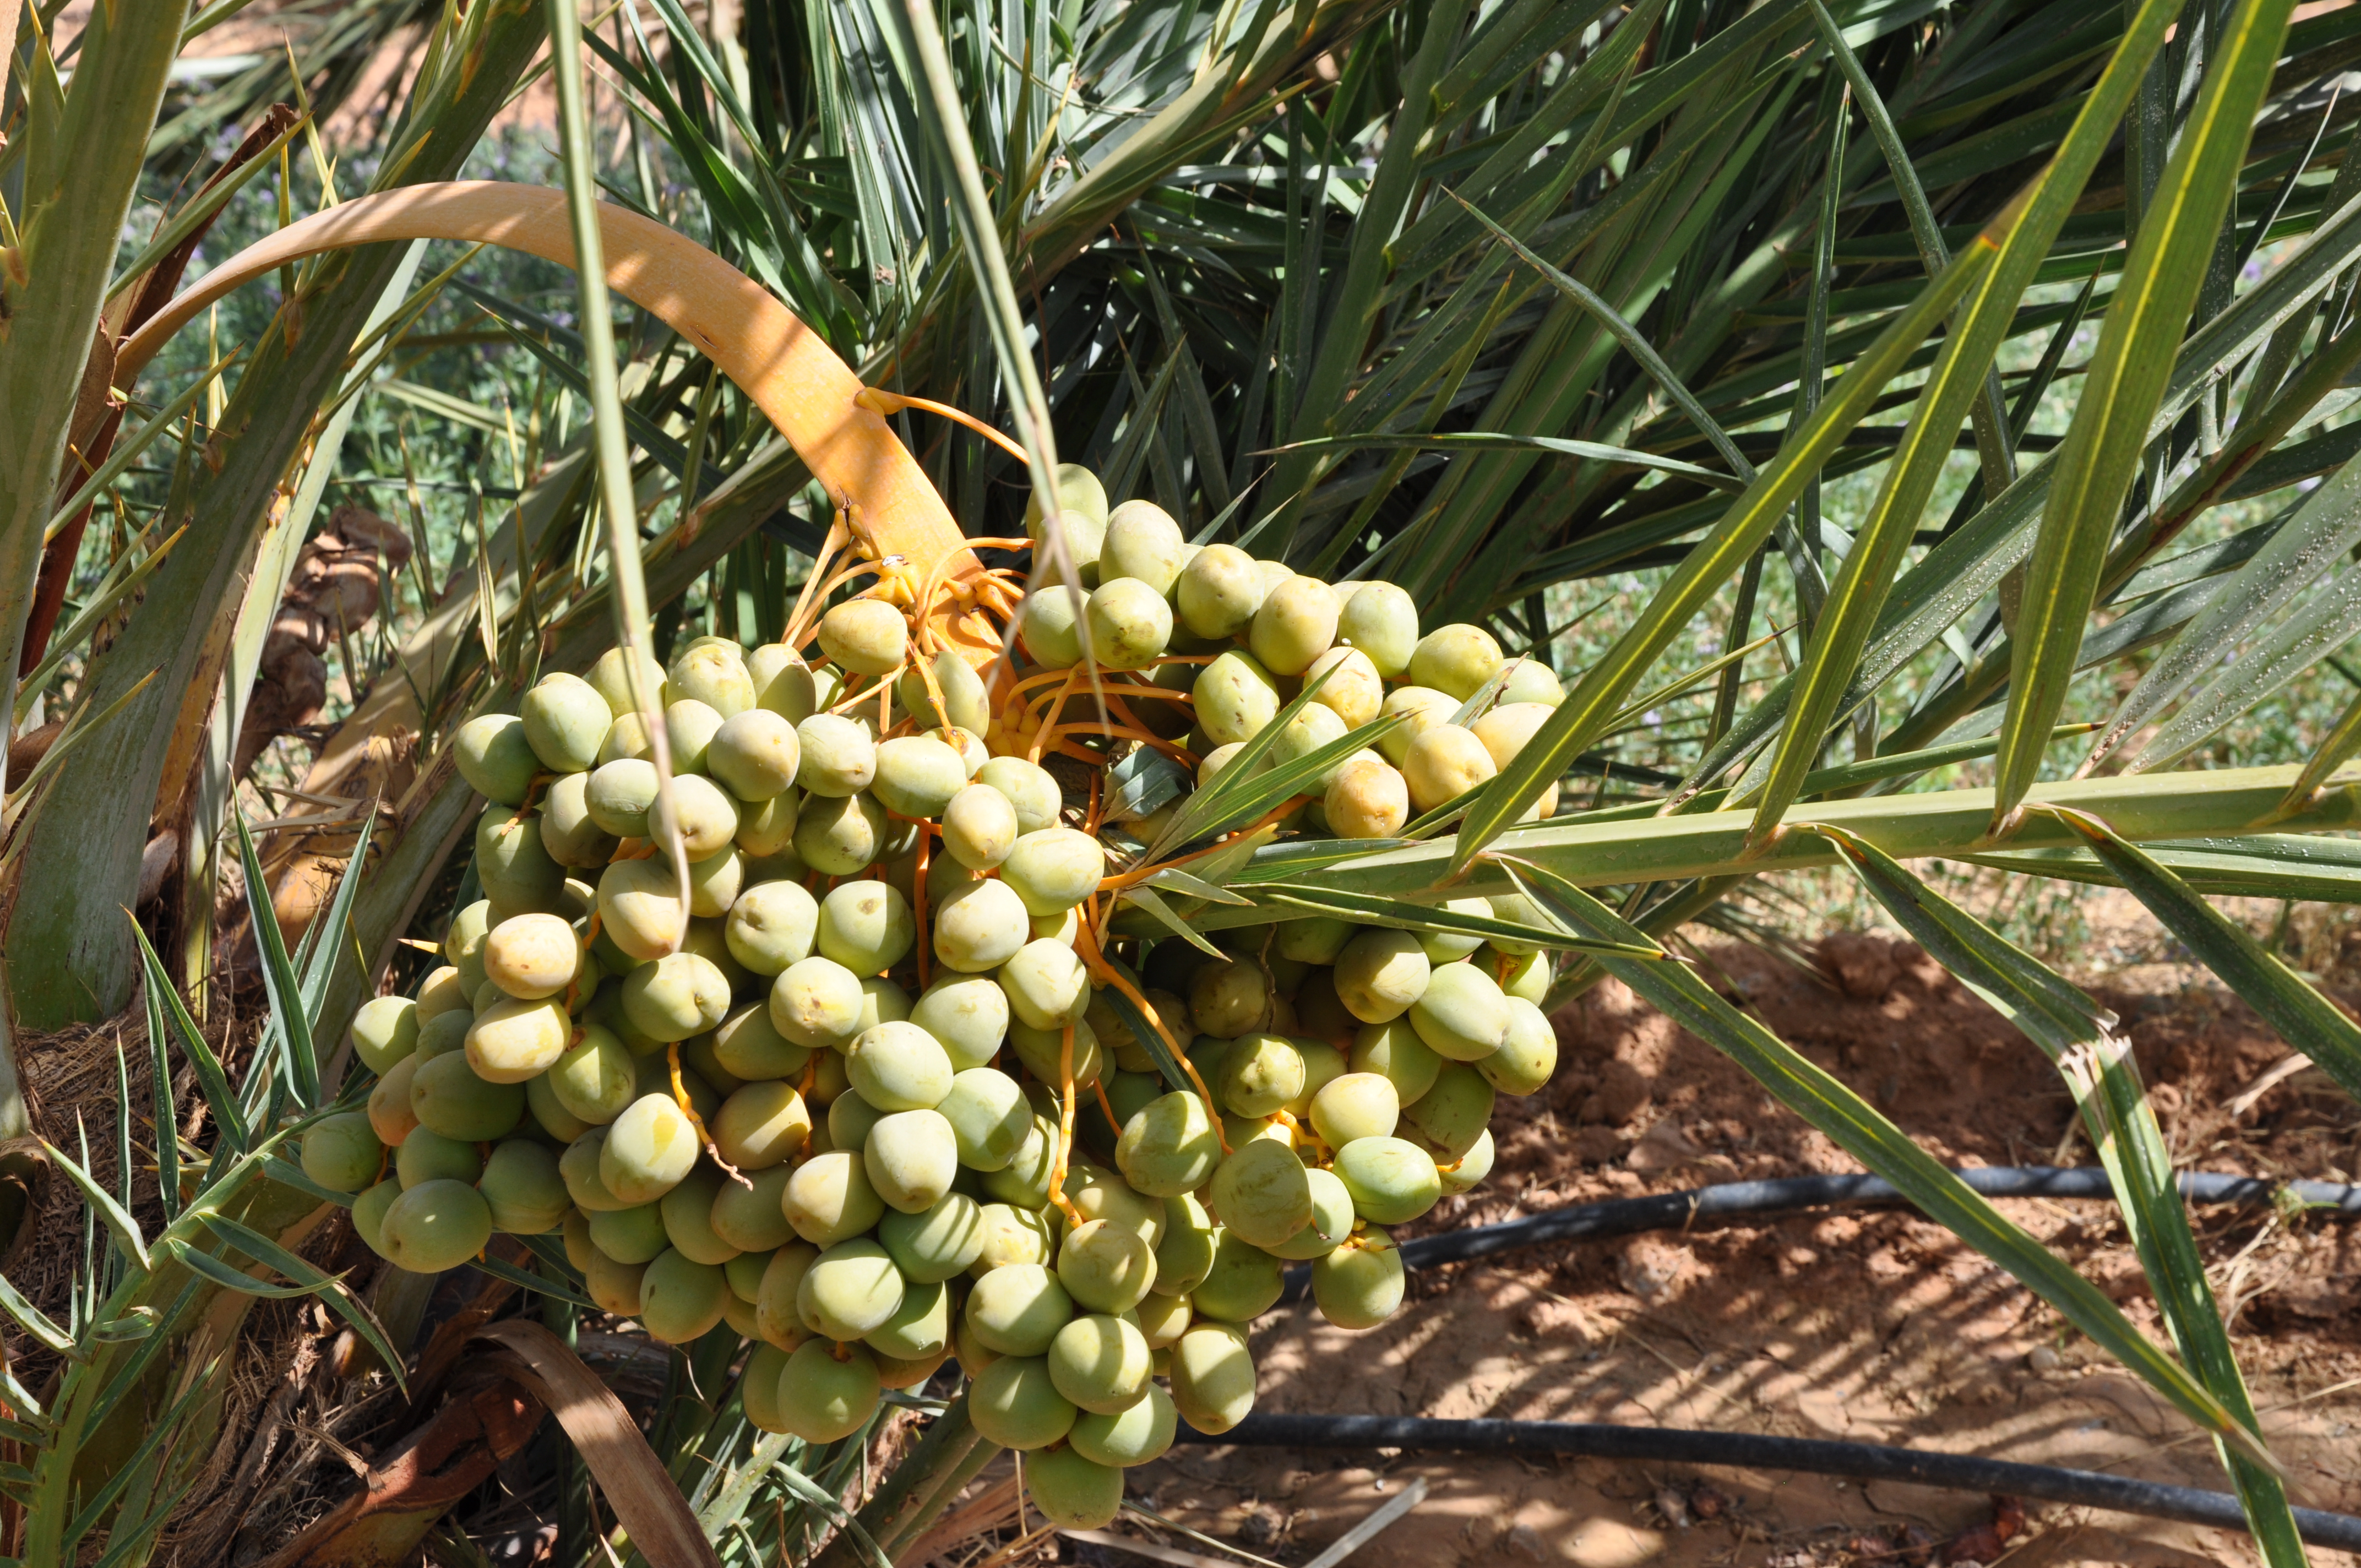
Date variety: Boumajhoul